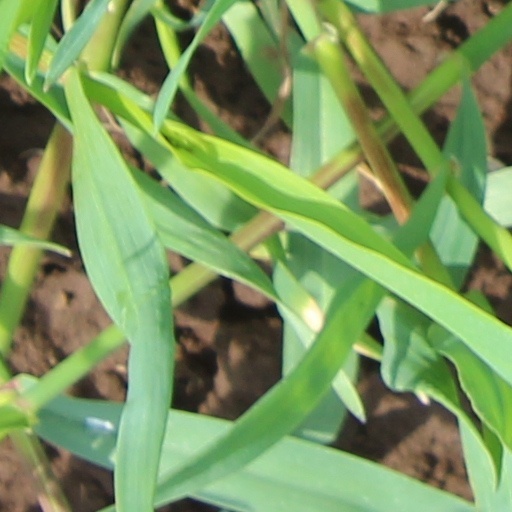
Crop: wheat